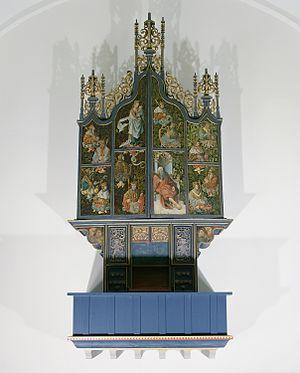
Le Rijksmuseum Amsterdam, plus couramment abrégé en Rijksmuseum, est un musée national néerlandais, situé dans la capitale Amsterdam et consacré aux beaux-arts, à l’artisanat et à l’histoire du pays. Il est le plus important musée des Pays-Bas quant à la fréquentation et au nombre d'œuvres d'art avec plus de 2 450 000 visiteurs en 2014 pour un fonds d'environ un million de pièces.